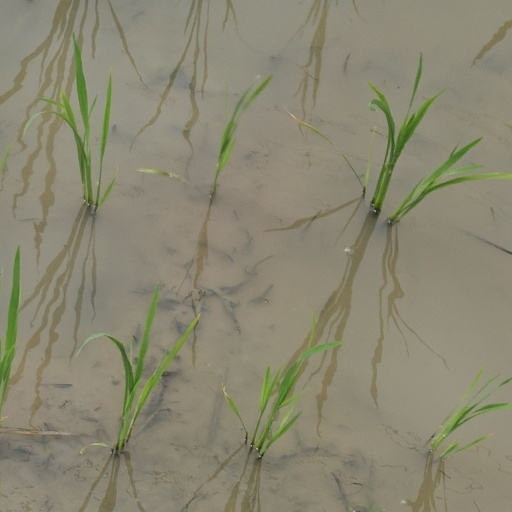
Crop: rice